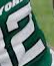
Number: 2